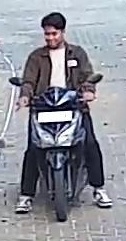
person-with-helmet: 0
person-without-helmet: 1